Boardwalk

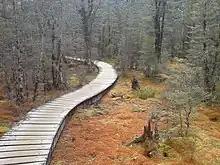
A typical nature boardwalk, carrying walkers over wetlands on the Milford Track, New Zealand

An early example is the Sweet Track that Neolithic people built in the Somerset levels, England, around 6000 years ago. This track consisted mainly of planks of oak laid end-to-end, supported by crossed pegs of ash, oak, and lime, driven into the underlying peat.